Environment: real
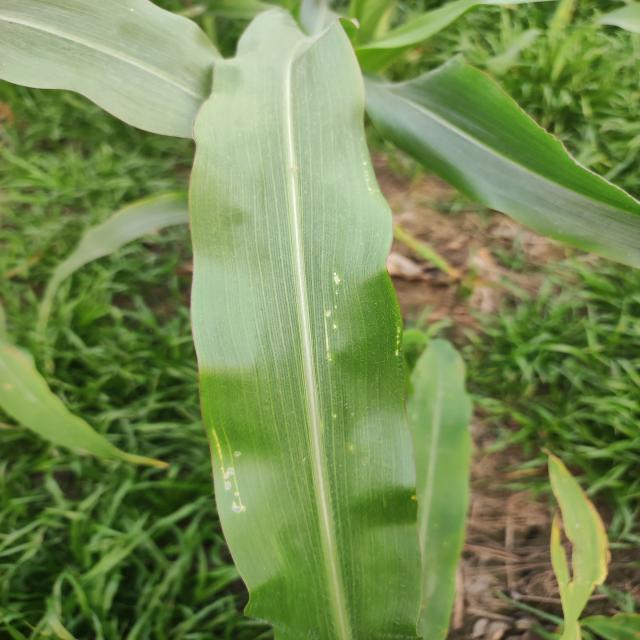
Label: fall_armyworm